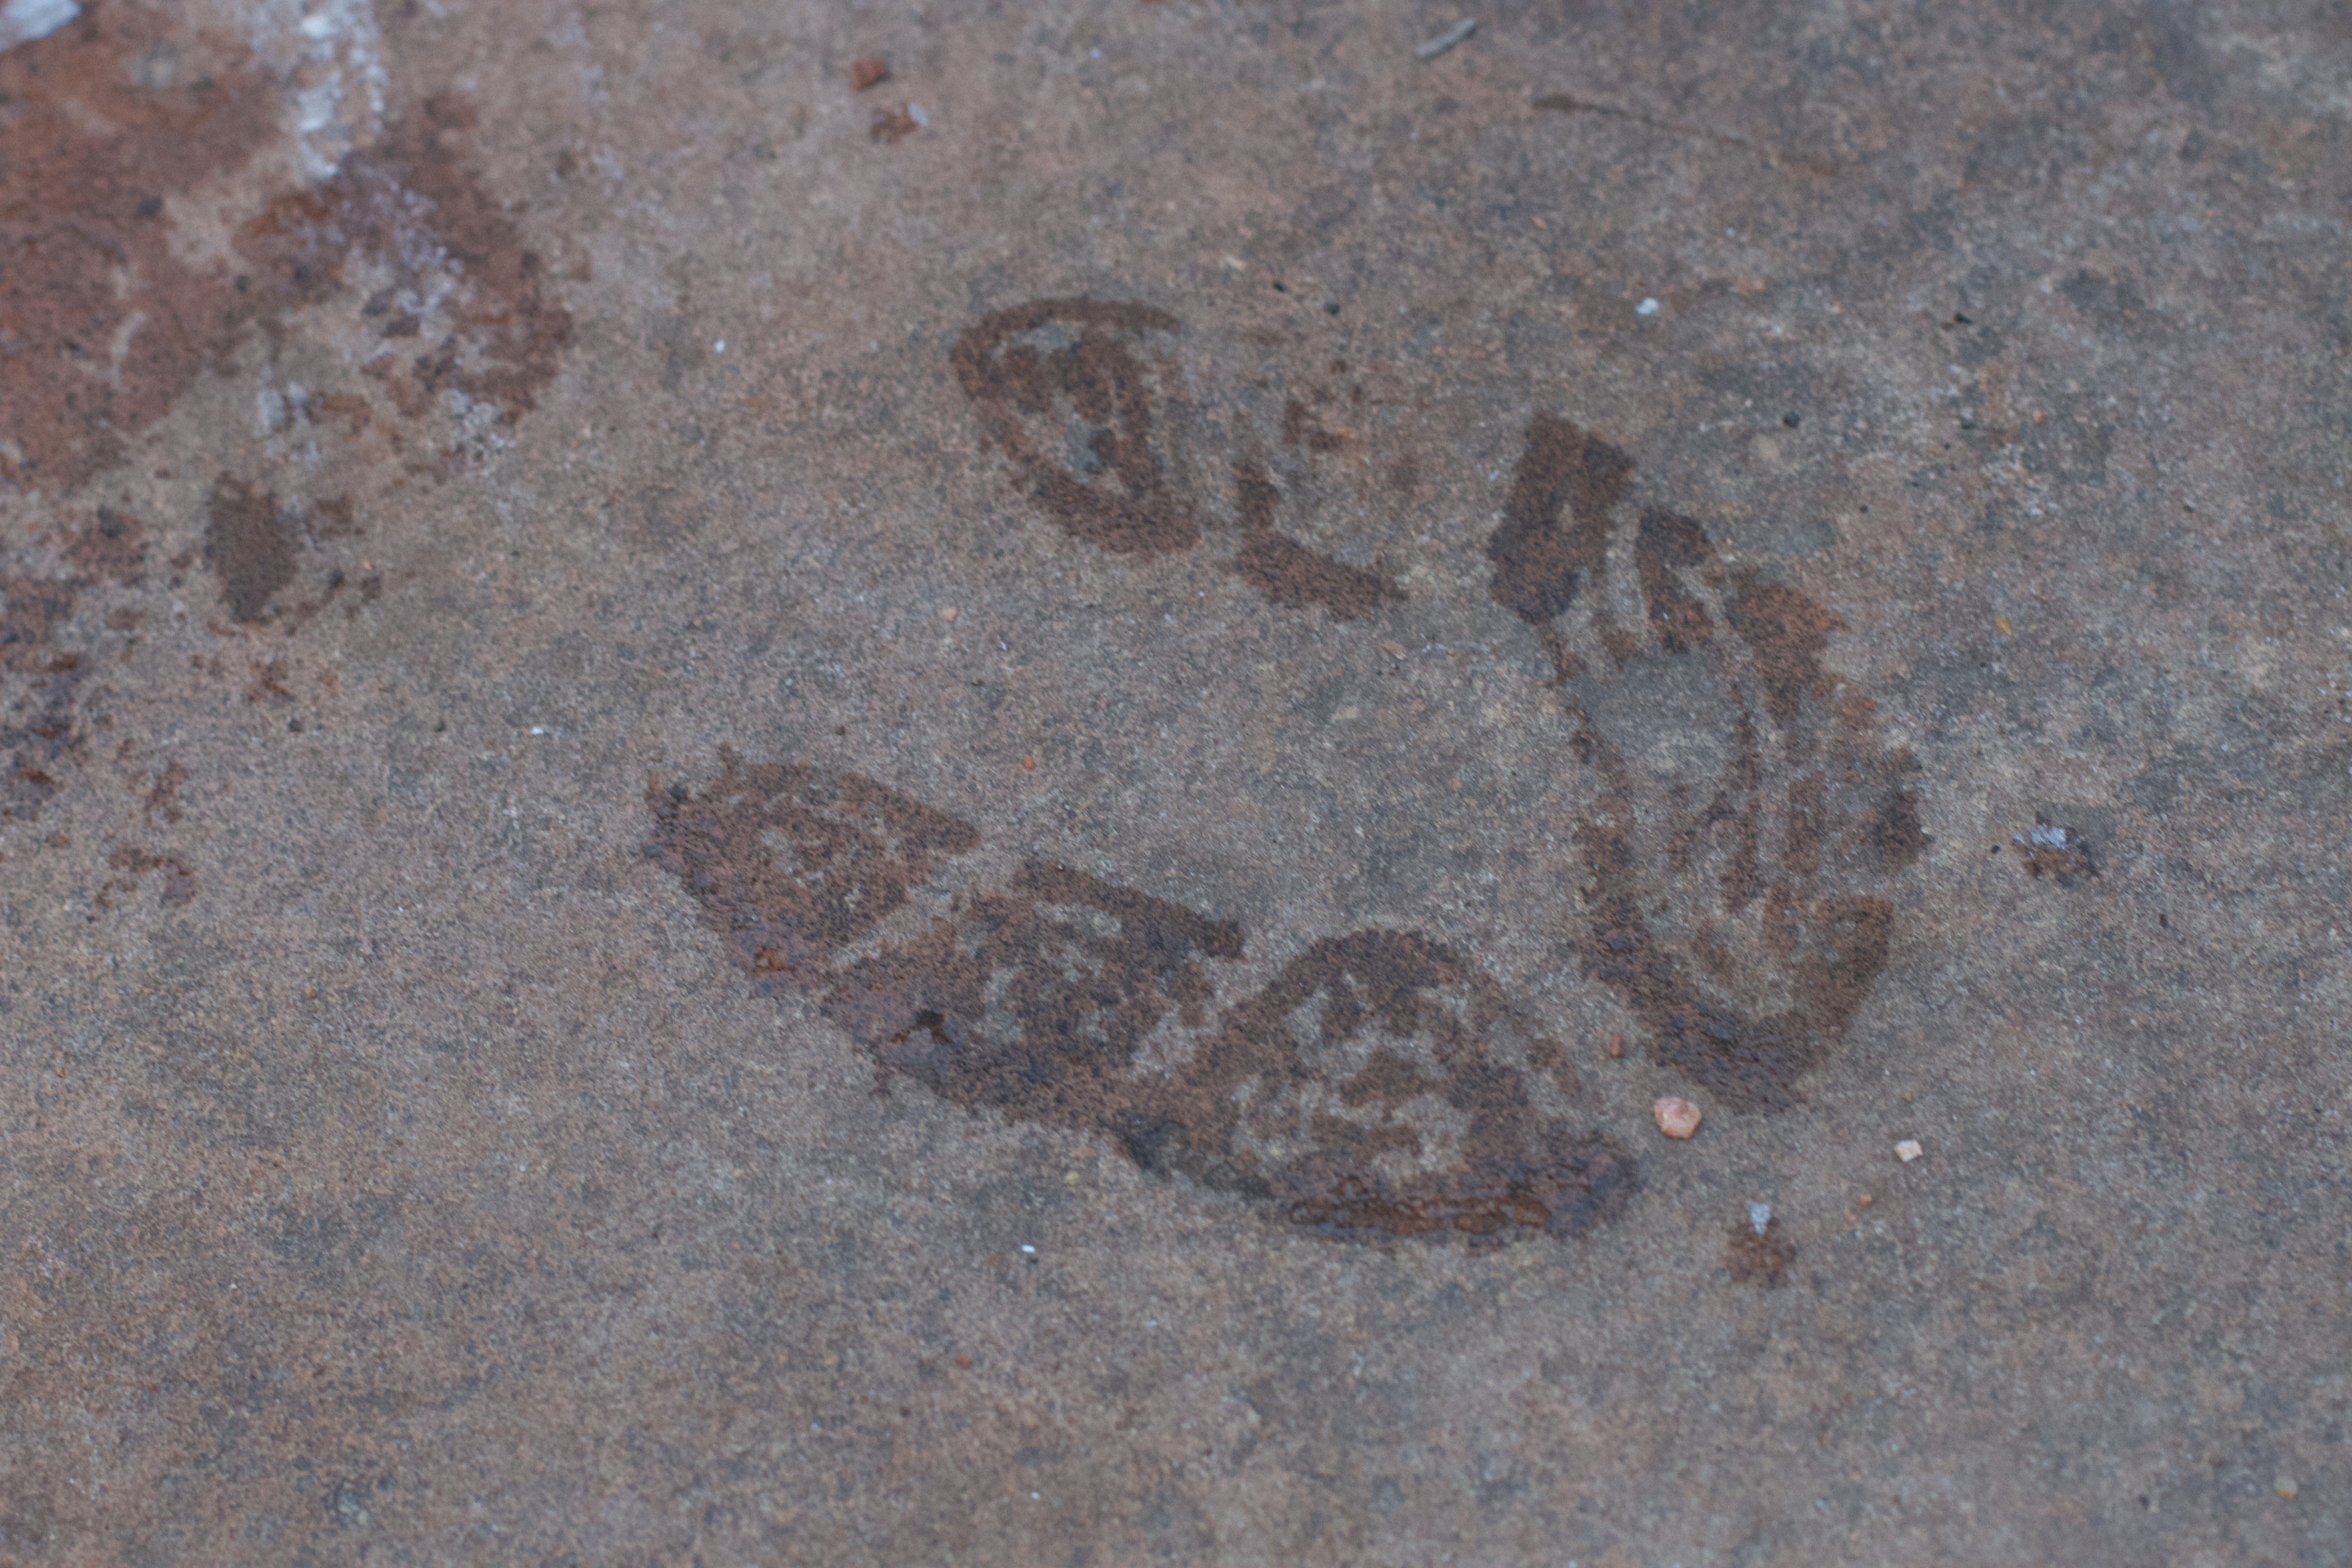
sand, rock, texture, floor, footprint, soil, material, flooring